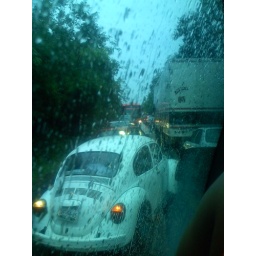
A truck explodes on the middle of a road through a jungle in the Yucatan